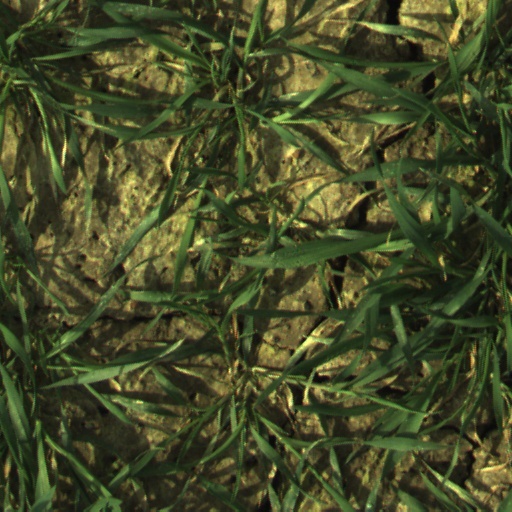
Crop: wheat